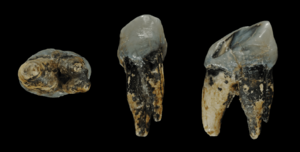
Dent de Graecopithecus Español: Diente de Graecopithecus